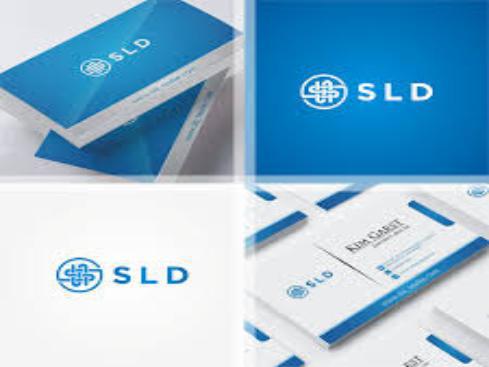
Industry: Others